Hardiman

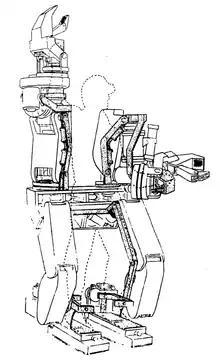
Hardiman I prototype

Hardiman was the first attempt to build a practical powered exoskeleton, by General Electric between 1965 and 1971. The machine was intended to allow the wearer to lift loads of 1500 pounds (680 kg) with ease. The project was led by the engineer Ralph Mosher, who had previously worked on the Handyman.